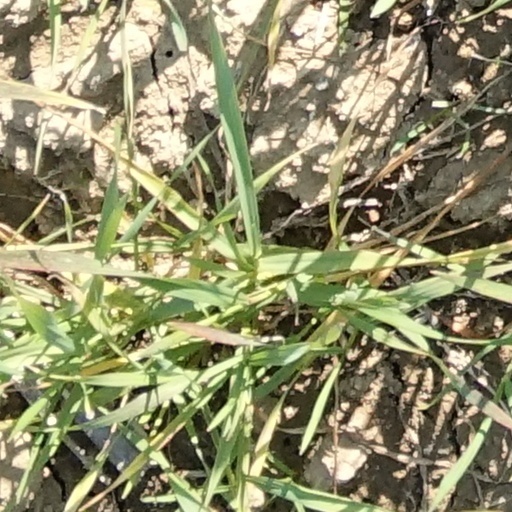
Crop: wheat